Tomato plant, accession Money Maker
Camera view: horizontal (90 deg, fisheye); turntable rotation: 300 degrees
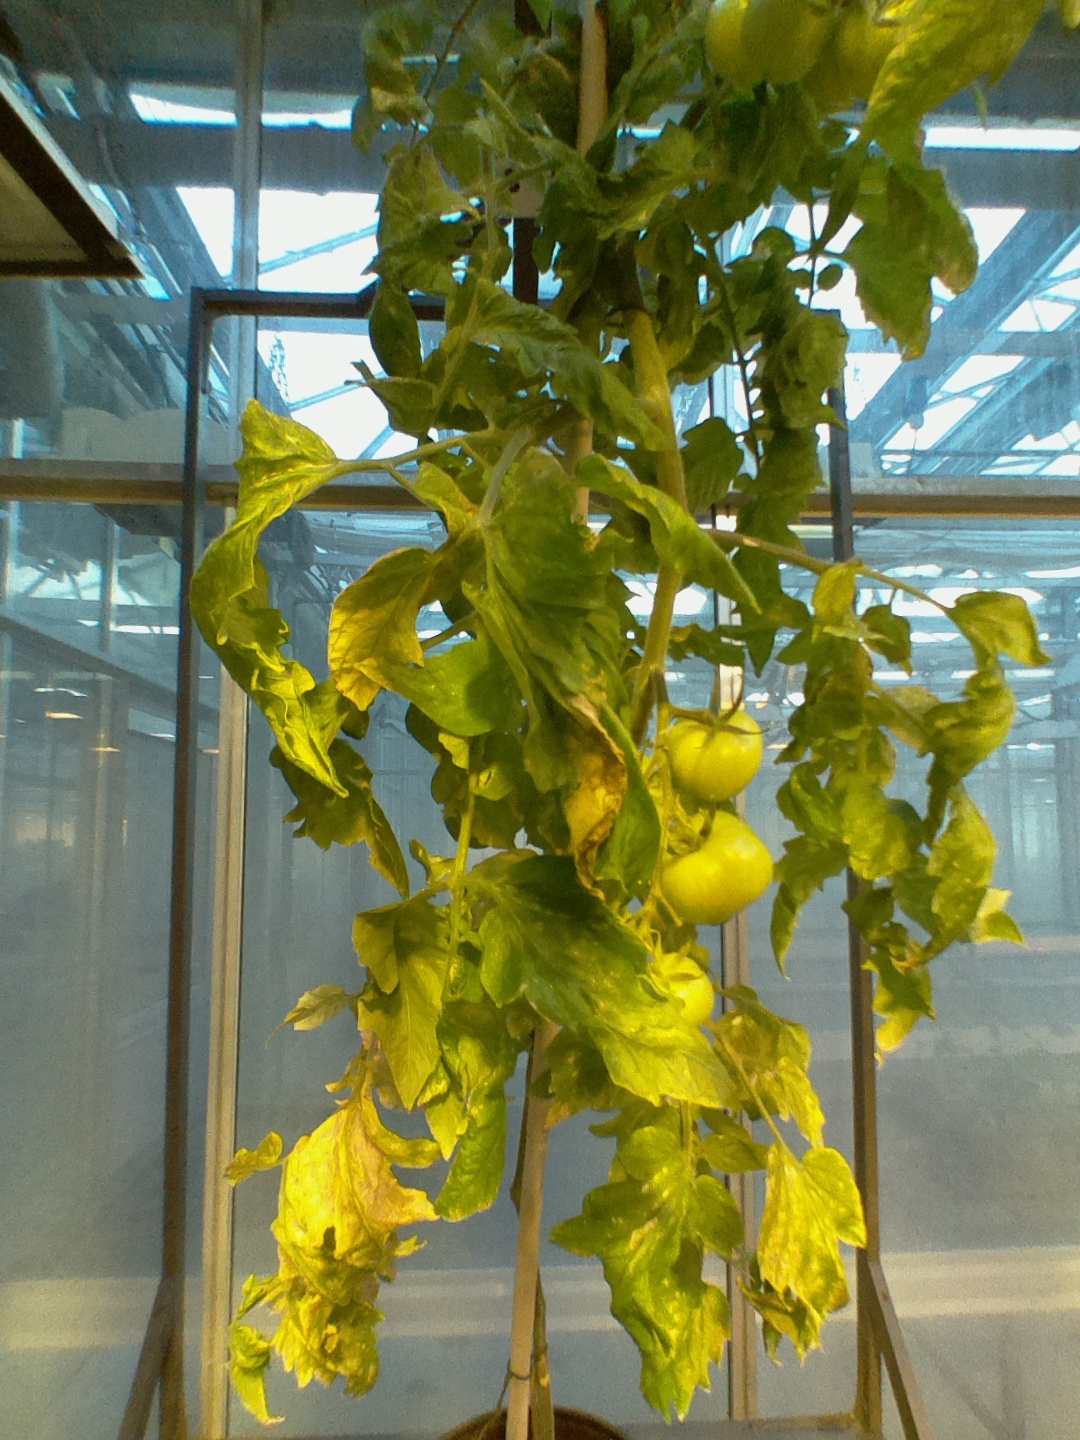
BBCH growth stage 79: 90% -100% of final fruit size